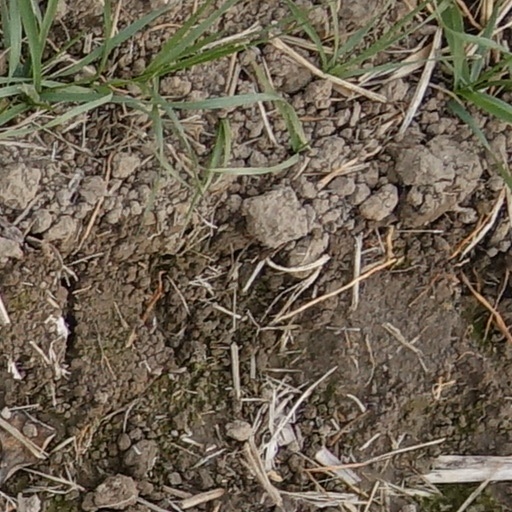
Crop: wheat